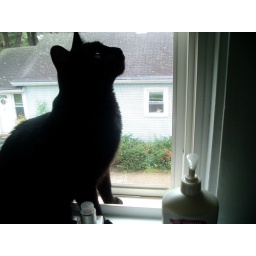
watching the cat in the window